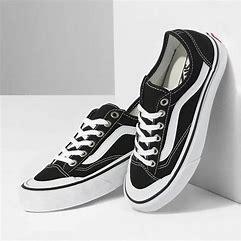
Brand: Vans
Model: Style 36 Decon Sf Skate